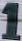
Number: 1